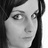
Emotion: neutral